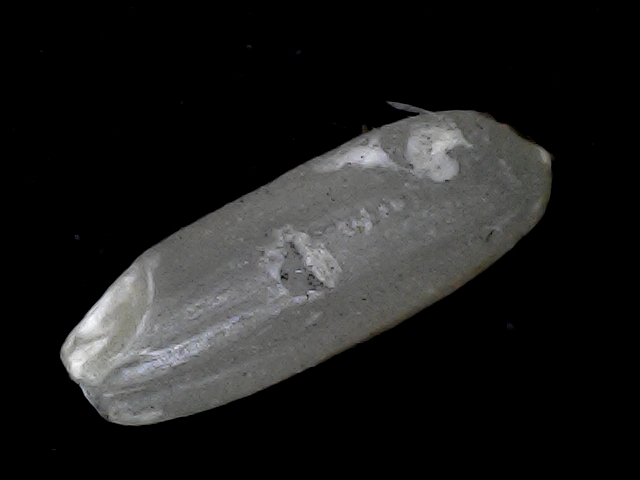
Rice variety: BD56